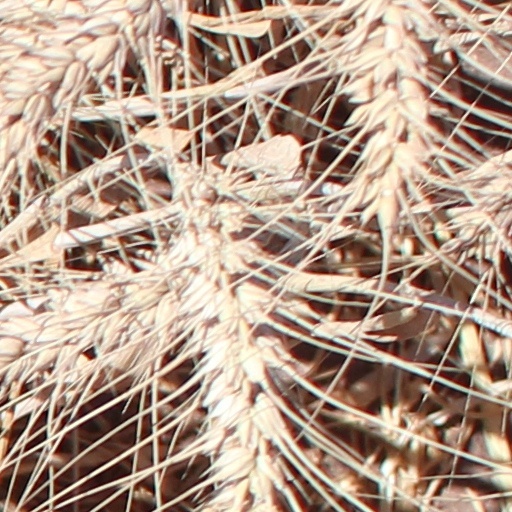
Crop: wheat